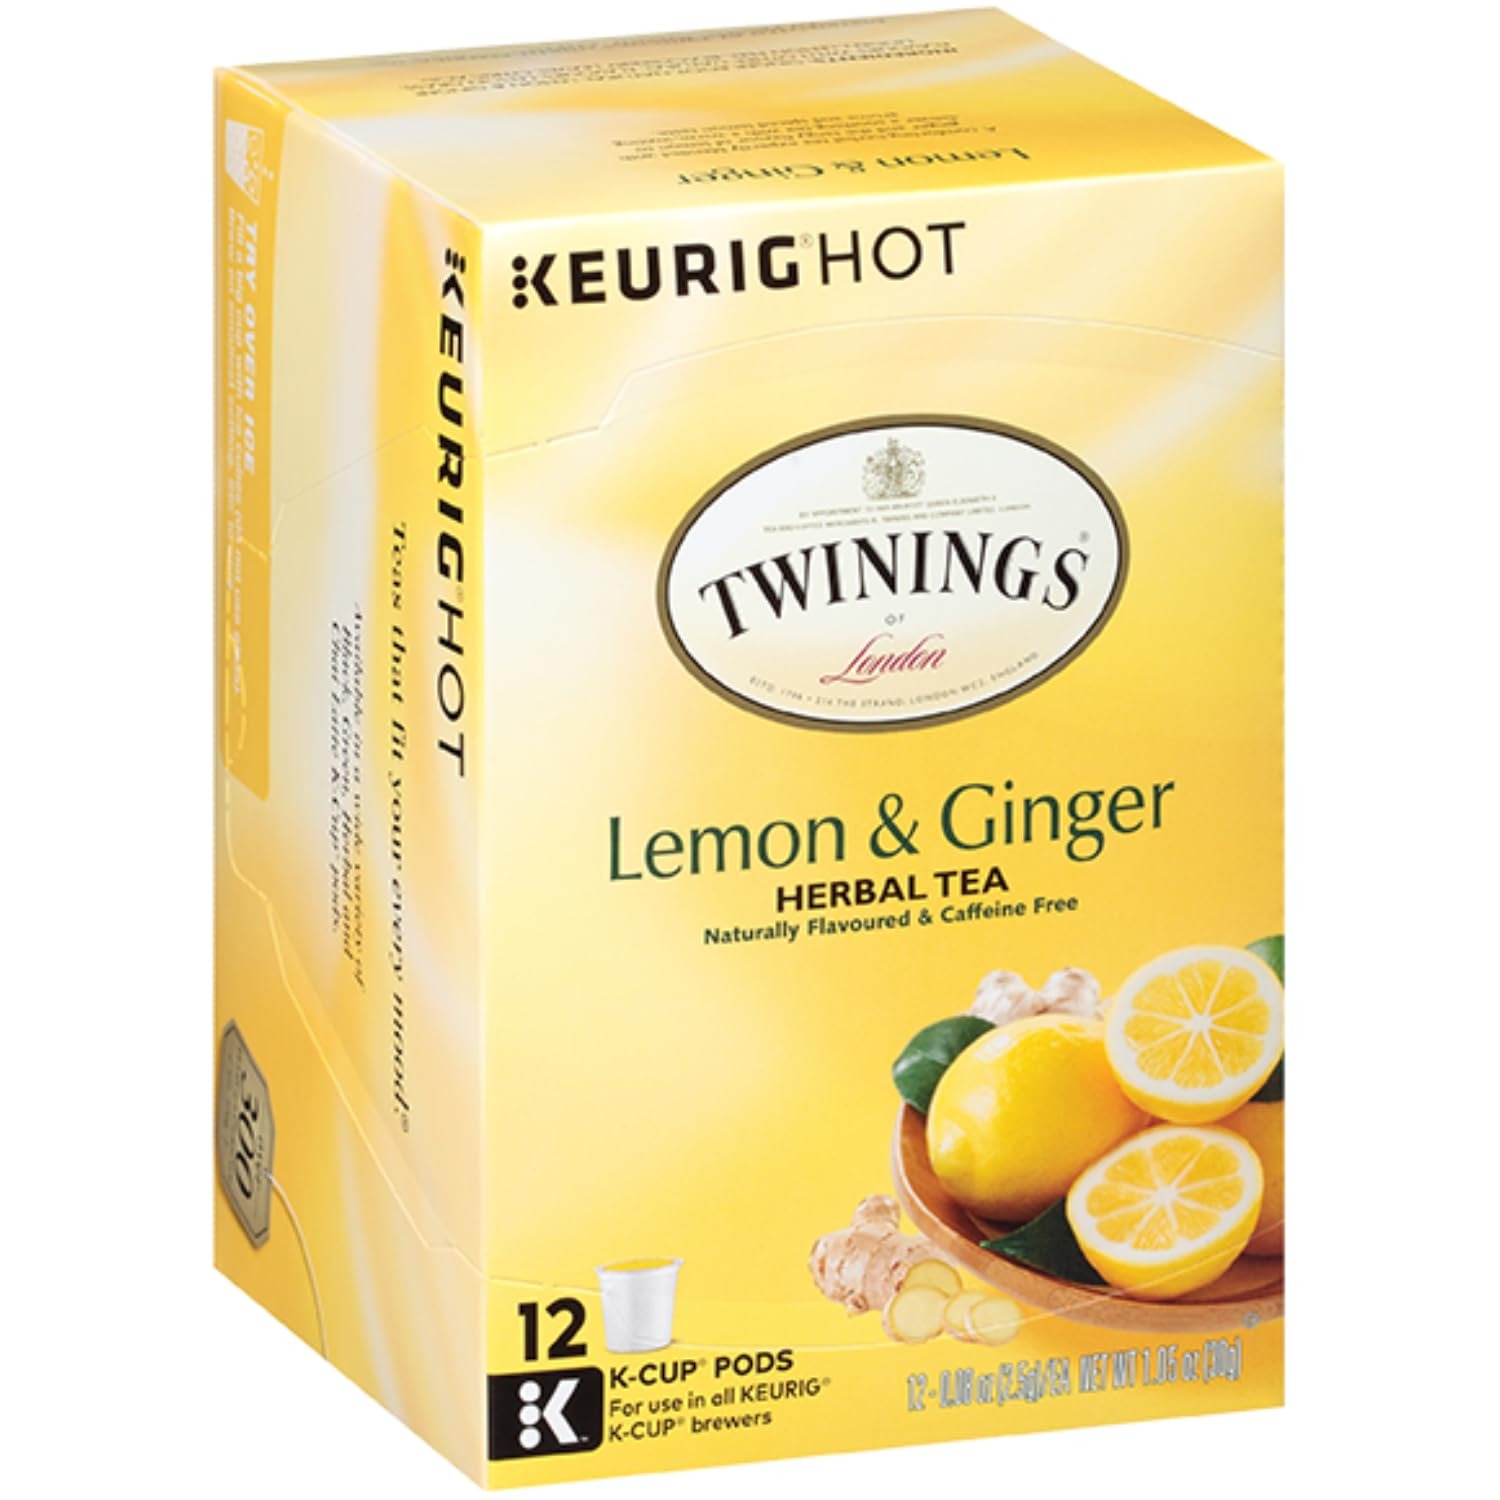
Item Name: Twinings Tea K-Cups, Lemon & Ginger Tea - Wellness Tea, Naturally Caffeine-Free Herbal Tea K-Cups for Keurig, 12 Count
Bullet Point 1: TWININGS TEA K-CUPS: For a warm and comforting cup of tea with an inviting aroma, a Lemon Ginger Tea K-Cup is the perfect choice.
Bullet Point 2: A WELL-BALANCED K-CUP TEA: Zesty, tangy, and subtly sweet, this masterful herbal tea blends ginger root tea with blackberry leaves, lemongrass, linden, lemon peel, and apple pieces.
Bullet Point 3: A REPUTATON FOR QUALITY: Every satisfying cup of Twinings Tea starts with the finest ingredients cultivated to exacting standards by trusted growers around the world.
Bullet Point 4: HOW TO ENJOY: After brewing your Twinings ginger lemon tea in your Keurig, enjoy as a hot tea with or without your favorite sweetener. For a refreshing iced tea, fill a tumbler with ice and brew on the 8 oz setting.
Bullet Point 5: SIGNATURE BLEND OF TRADITION AND INNOVATION: Twinings encourages consumers to “Drink in Life” by taking small steps towards feeling good and living well, one sip at a time.
Value: 12.0
Unit: Count

Price: 8.05